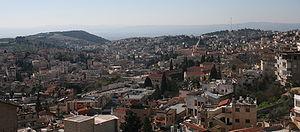
La Basse Galilée est une région du district nord d'Israël. La Basse Galilée est bordée au sud par la vallée de Jezreel ; la Haute Galilée au nord, dont elle est séparée par la vallée de Beit HaKerem ; la vallée du rift du Jourdain et le lac de Tibériade à l'est ; et à l'ouest par un segment de la plaine côtière connue sous le nom de vallée de Zébulon, qui s'étend entre le Mont Carmel et Acre. La Basse Galilée est la partie méridionale de la Galilée. À l'époque de Flavius Josèphe, elle était définie comme la région s'étendant de Xaloth à Bersabe, et de Cabul à Tibériade. On la qualifie de "Basse" car elle est moins montagneuse que la Haute Galilée. Les sommets de la basse Galilée s'élèvent à 500 m au-dessus du niveau de la mer. Les plus hauts sommets sont le mont Kamon dans le nord de la basse Galilée et le Mont Thabor dans la partie sud.